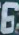
Number: 6